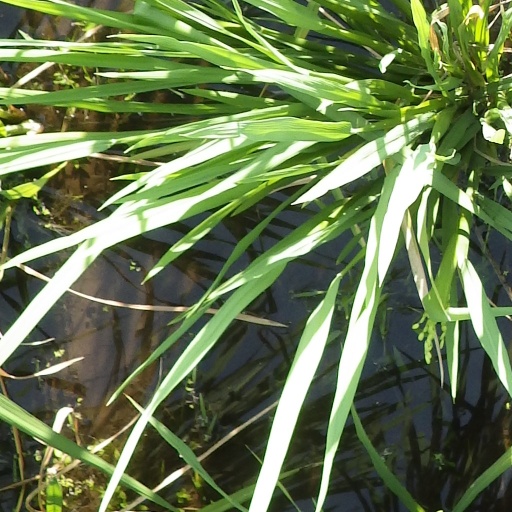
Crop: rice